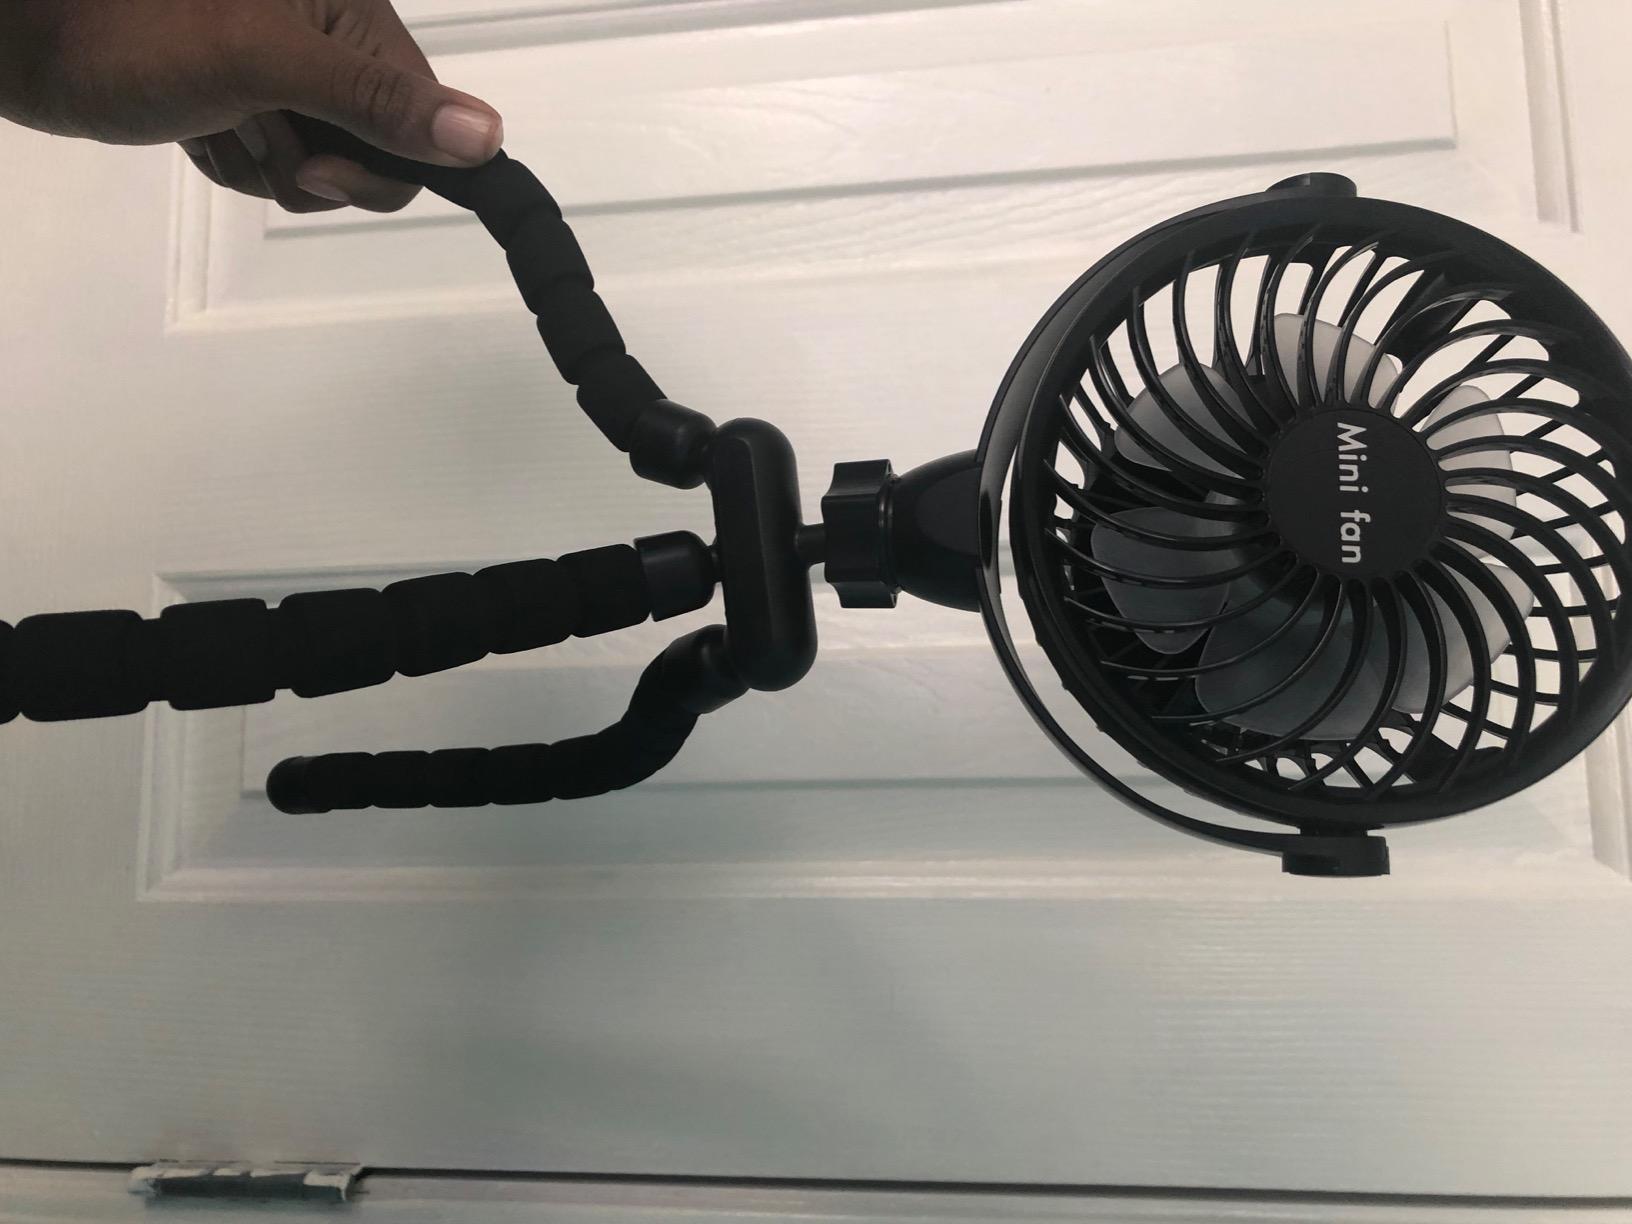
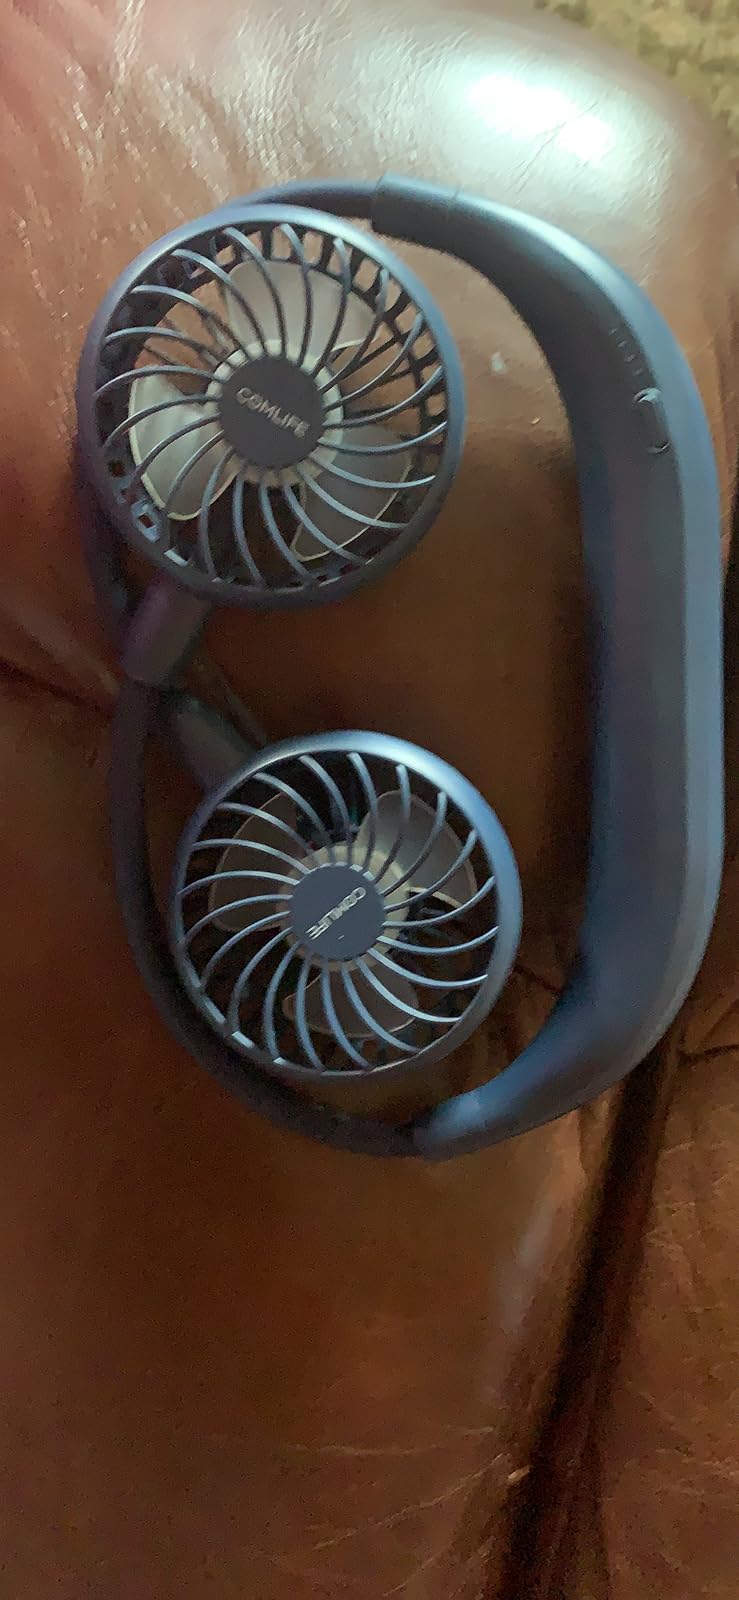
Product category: fan
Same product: no